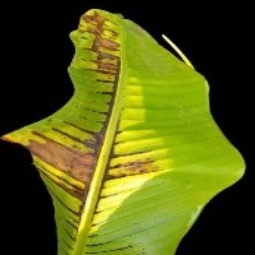
Label: Magnesium